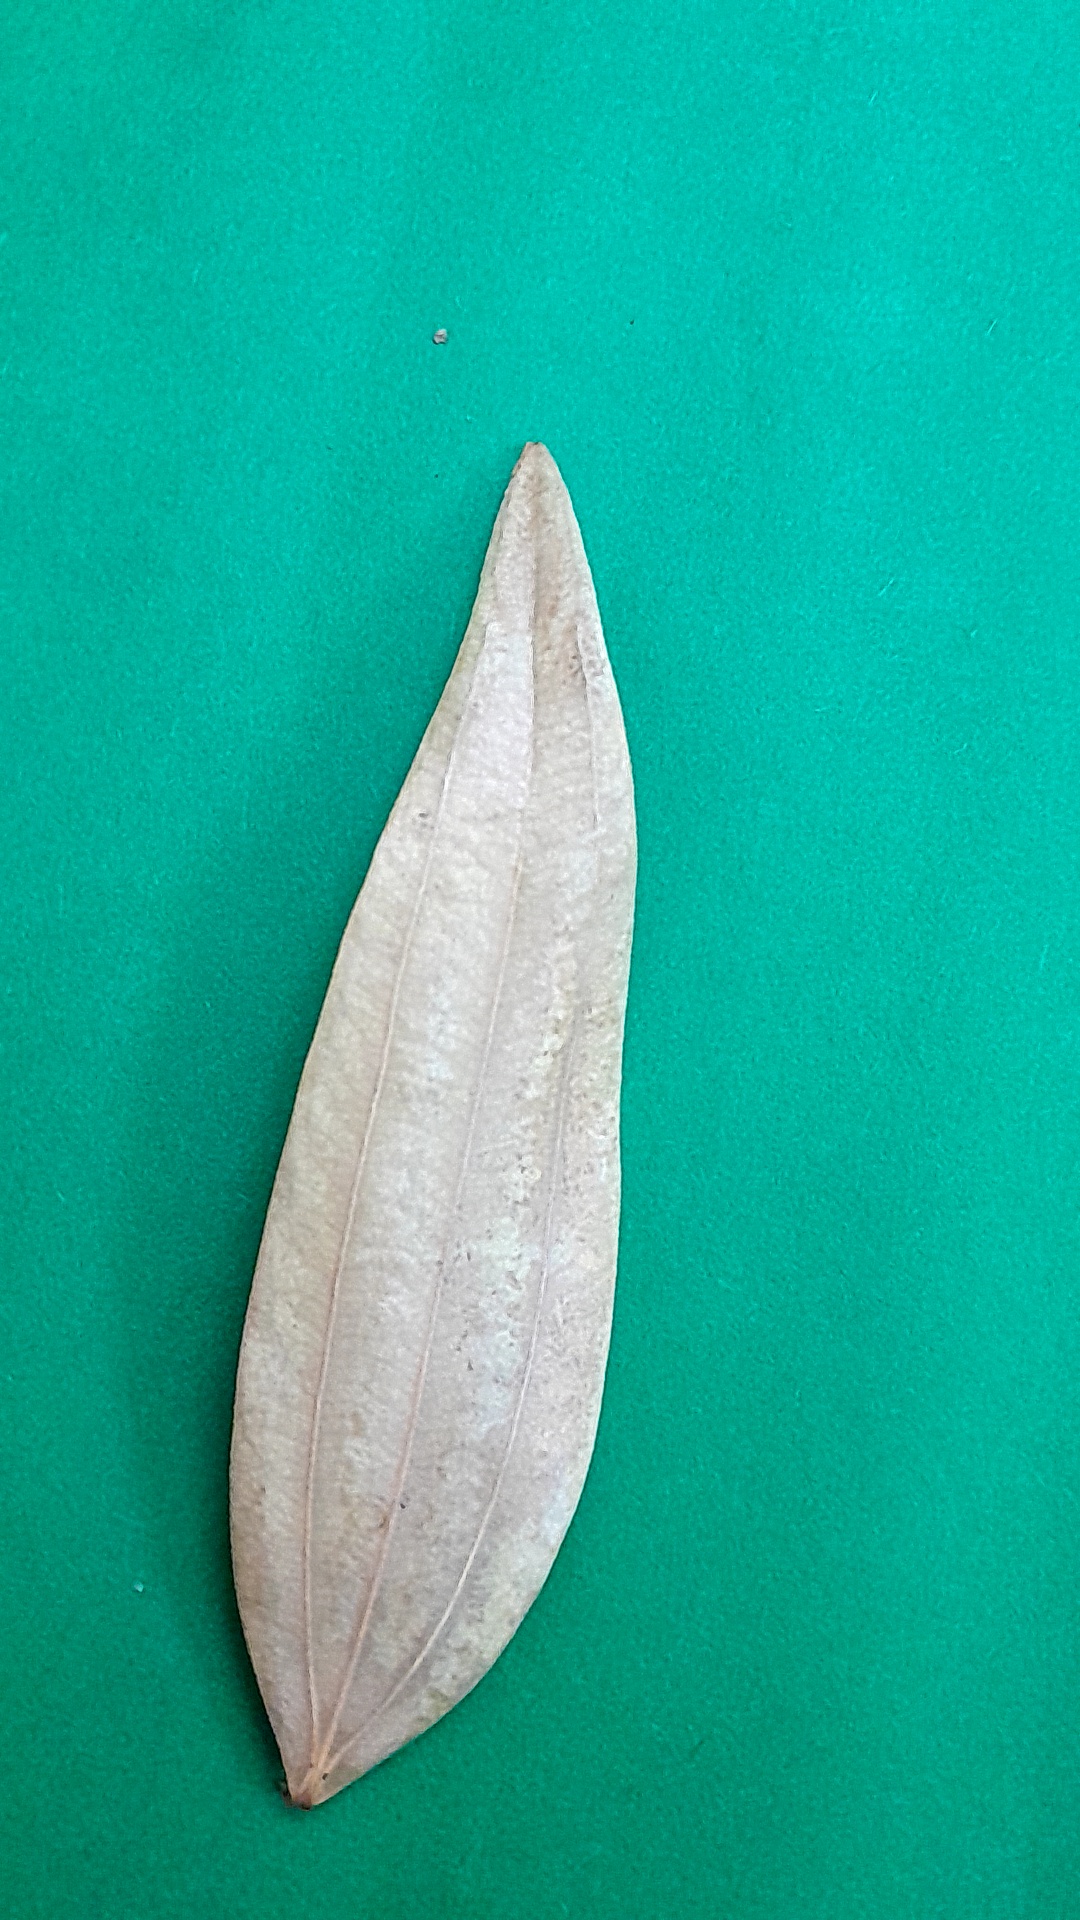
Label: Dry Leaf